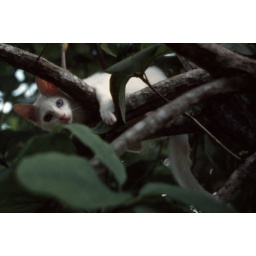
Toto the cat in a tree in Dar es Salaam, 1961.